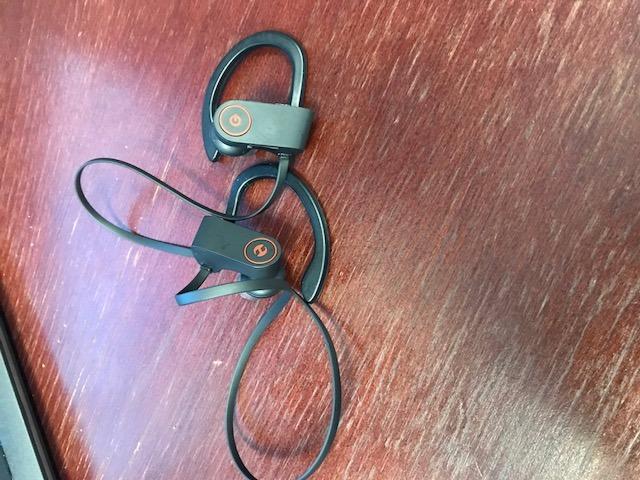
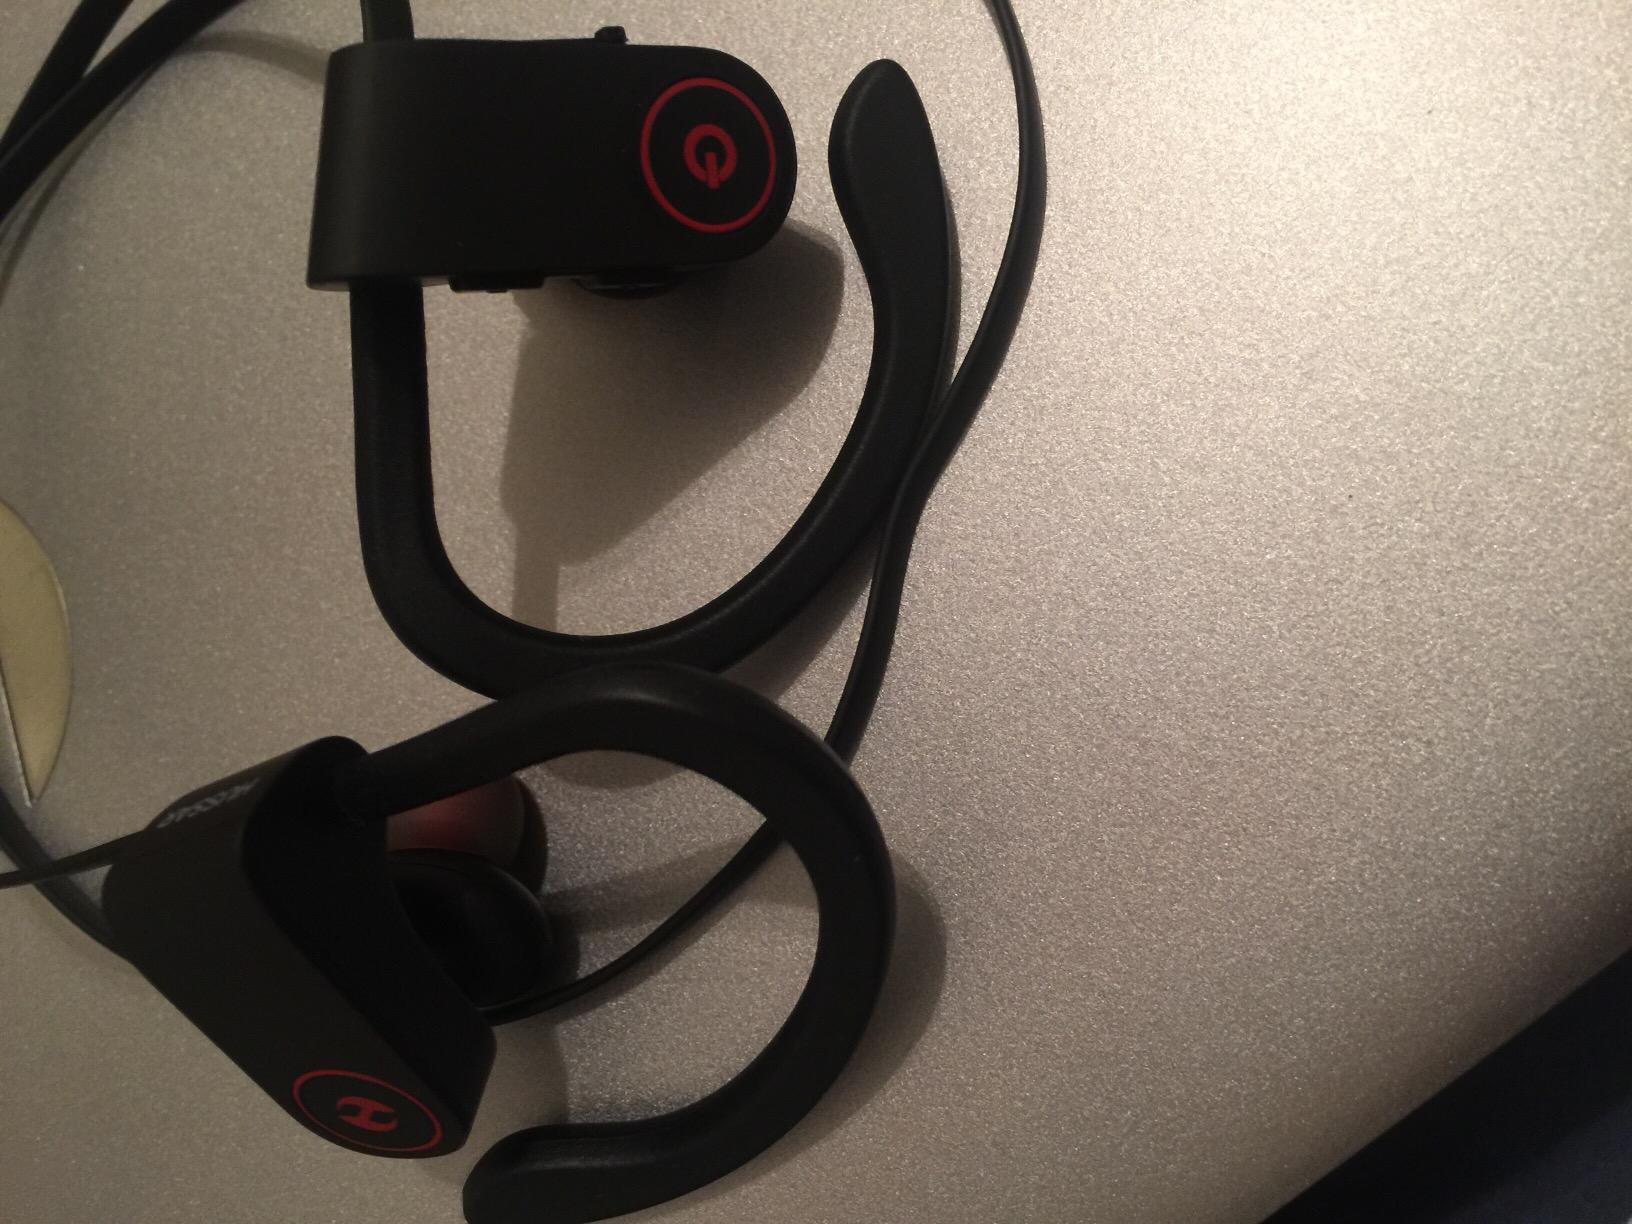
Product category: headphones
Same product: yes